Aviation in the United States

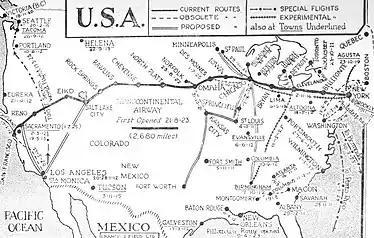
Air routes in the United States in 1925

The United States has an extensive air transportation network. In 2013, there were 86 airports in the U.S. that annually handled over 1,000,000 passengers each. The civil airline industry is entirely privately owned and has been largely deregulated since 1978, while most major airports are publicly owned. The three largest airlines in the world by passengers carried are U.S.-based; American Airlines is number one after its 2013 acquisition by US Airways. Of the world's 50 busiest passenger airports, 16 are in the United States, including the top five and the busiest, Hartsfield–Jackson Atlanta International Airport. In terms of cargo, in 2015, eight of the world's thirty busiest airports were in the U.S., including the world's second-busiest, Memphis International Airport, just behind Hong Kong International Airport in Hong Kong. Private aircraft are also used for medical emergencies, government agencies, large businesses, and individuals.